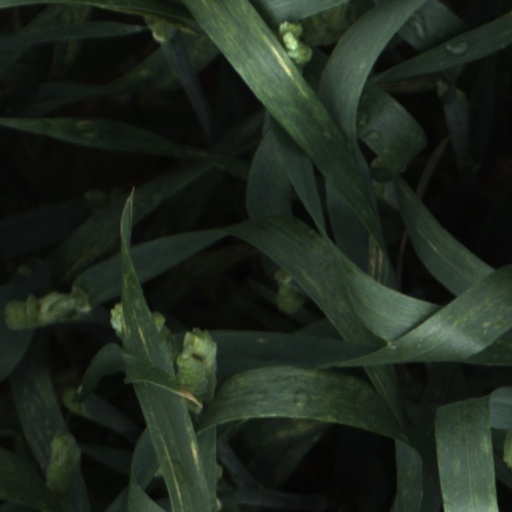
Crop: wheat